Layout of the Port of Tianjin

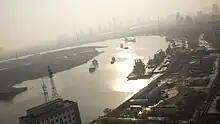
First bend of the Haihe in the afternoon

The Haihe Port Area operates all river docks from the Xingang Shipping Lock up to the Haihe Second Tidal Barrier, a distance of 39.5 km. Once the core of the Tanggu port, the lower Haihe river area has seen diminishing number of wharves as riverfront real estate has been reassigned for development. In 2003, the Haihe Port Area had 7,100 m of quayside, 83 berths, 56 production berths dealing with all sorts of cargo including containers. The start of the work on the new Tanggu CBD, however, meant the demolition of most facilities in the Xiangguowan, Yujiapu and Lanjingdao peninsulas, including the large Third Stevedoring Company terminal in Yujiapu, which closed in 2009.